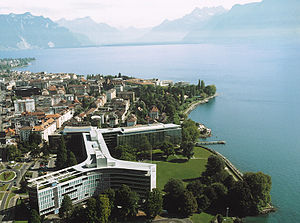
Nestlé
Nestlé er verdens største producent af mad- og drikkevarer målt på omsætning.